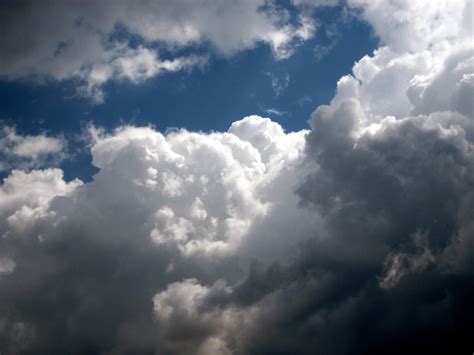
Weather: cloudy or overcast